N916 highway

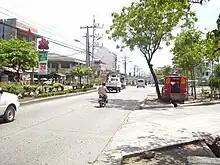
Quimpo Boulevard

Quimpo Boulevard is a road in Talomo district that links AH26 to Bolton Bridge. It also has an intersection near Bolton Bridge which links to a tertiary road that also serves as a shortcut to AH26.